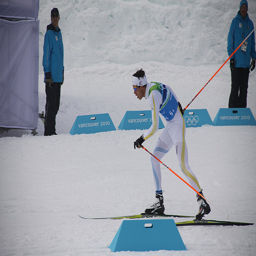
Professional competitive skier about to start a race
a snow skier is wearing a blue vest
An olympic skier with large poles begins to ski
A cross country skier is going through Vancouver.
An Olympic skier on skis in the snow.